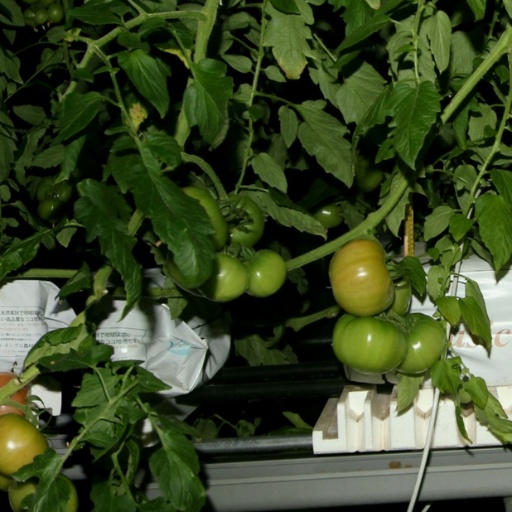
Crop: tomato